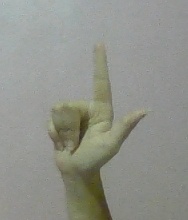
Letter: laam